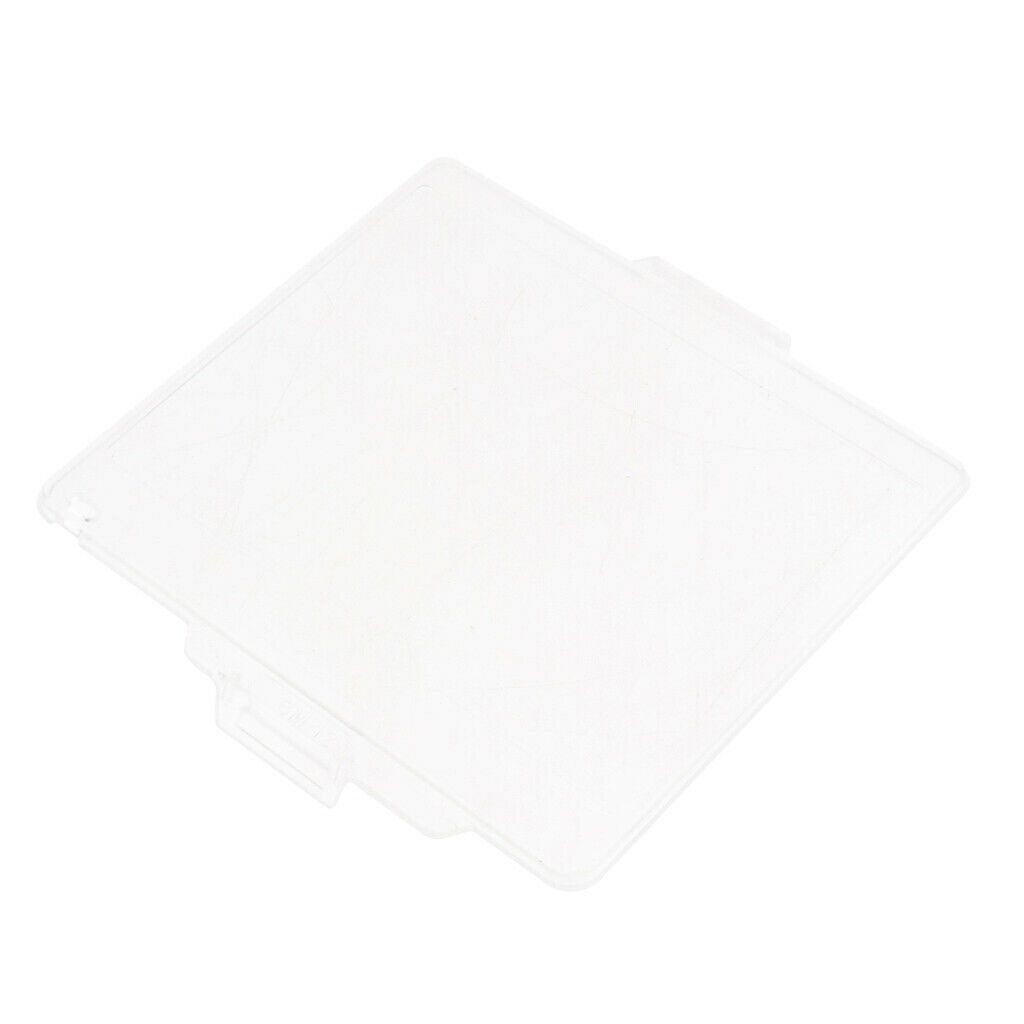
BM-12  Hard Screen Protector LCD Monitor Cover for   D800 Camera
ITEM NAME:BM-12 Hard Screen Protector LCD Monitor Cover for D800 Camera Description: Protect your LCD screen against dust, cracks and scratches for Nikon D800 DSLR. This cover can be used to cover the LCD panel on the camera, thereby adding an extra layer of protection to your valuable equipment. Hard plastic cover provides a tough protective layer over LCD screen. With this cover, you can see your camera LCD screen clearly under sunshine. Easy Installation: Bayonet type interface easy snaps onto camera lcd screen. Specification: Product Name: BM-12 LCD Screen Cover Size:69*54mm/2.72*2.12 inch Material: Plastic Form Color: Transparent Screen Type: Glossy Fits for Nikon D800 DSLR LCD Package Includes: 1 Piece LCD Screen Cover for Nikon D800.Find many great new & used options and get the best deals for BM-12 Hard Screen Protector LCD Monitor Cover for D800 Camera at the best online prices at Order2india Shopping! Free shipping for many products!
Brand: O2INEW
Category: Cameras & Optics > Camera & Optic Accessories > Camera Parts & Accessories > Camera Replacement Screens & Displays